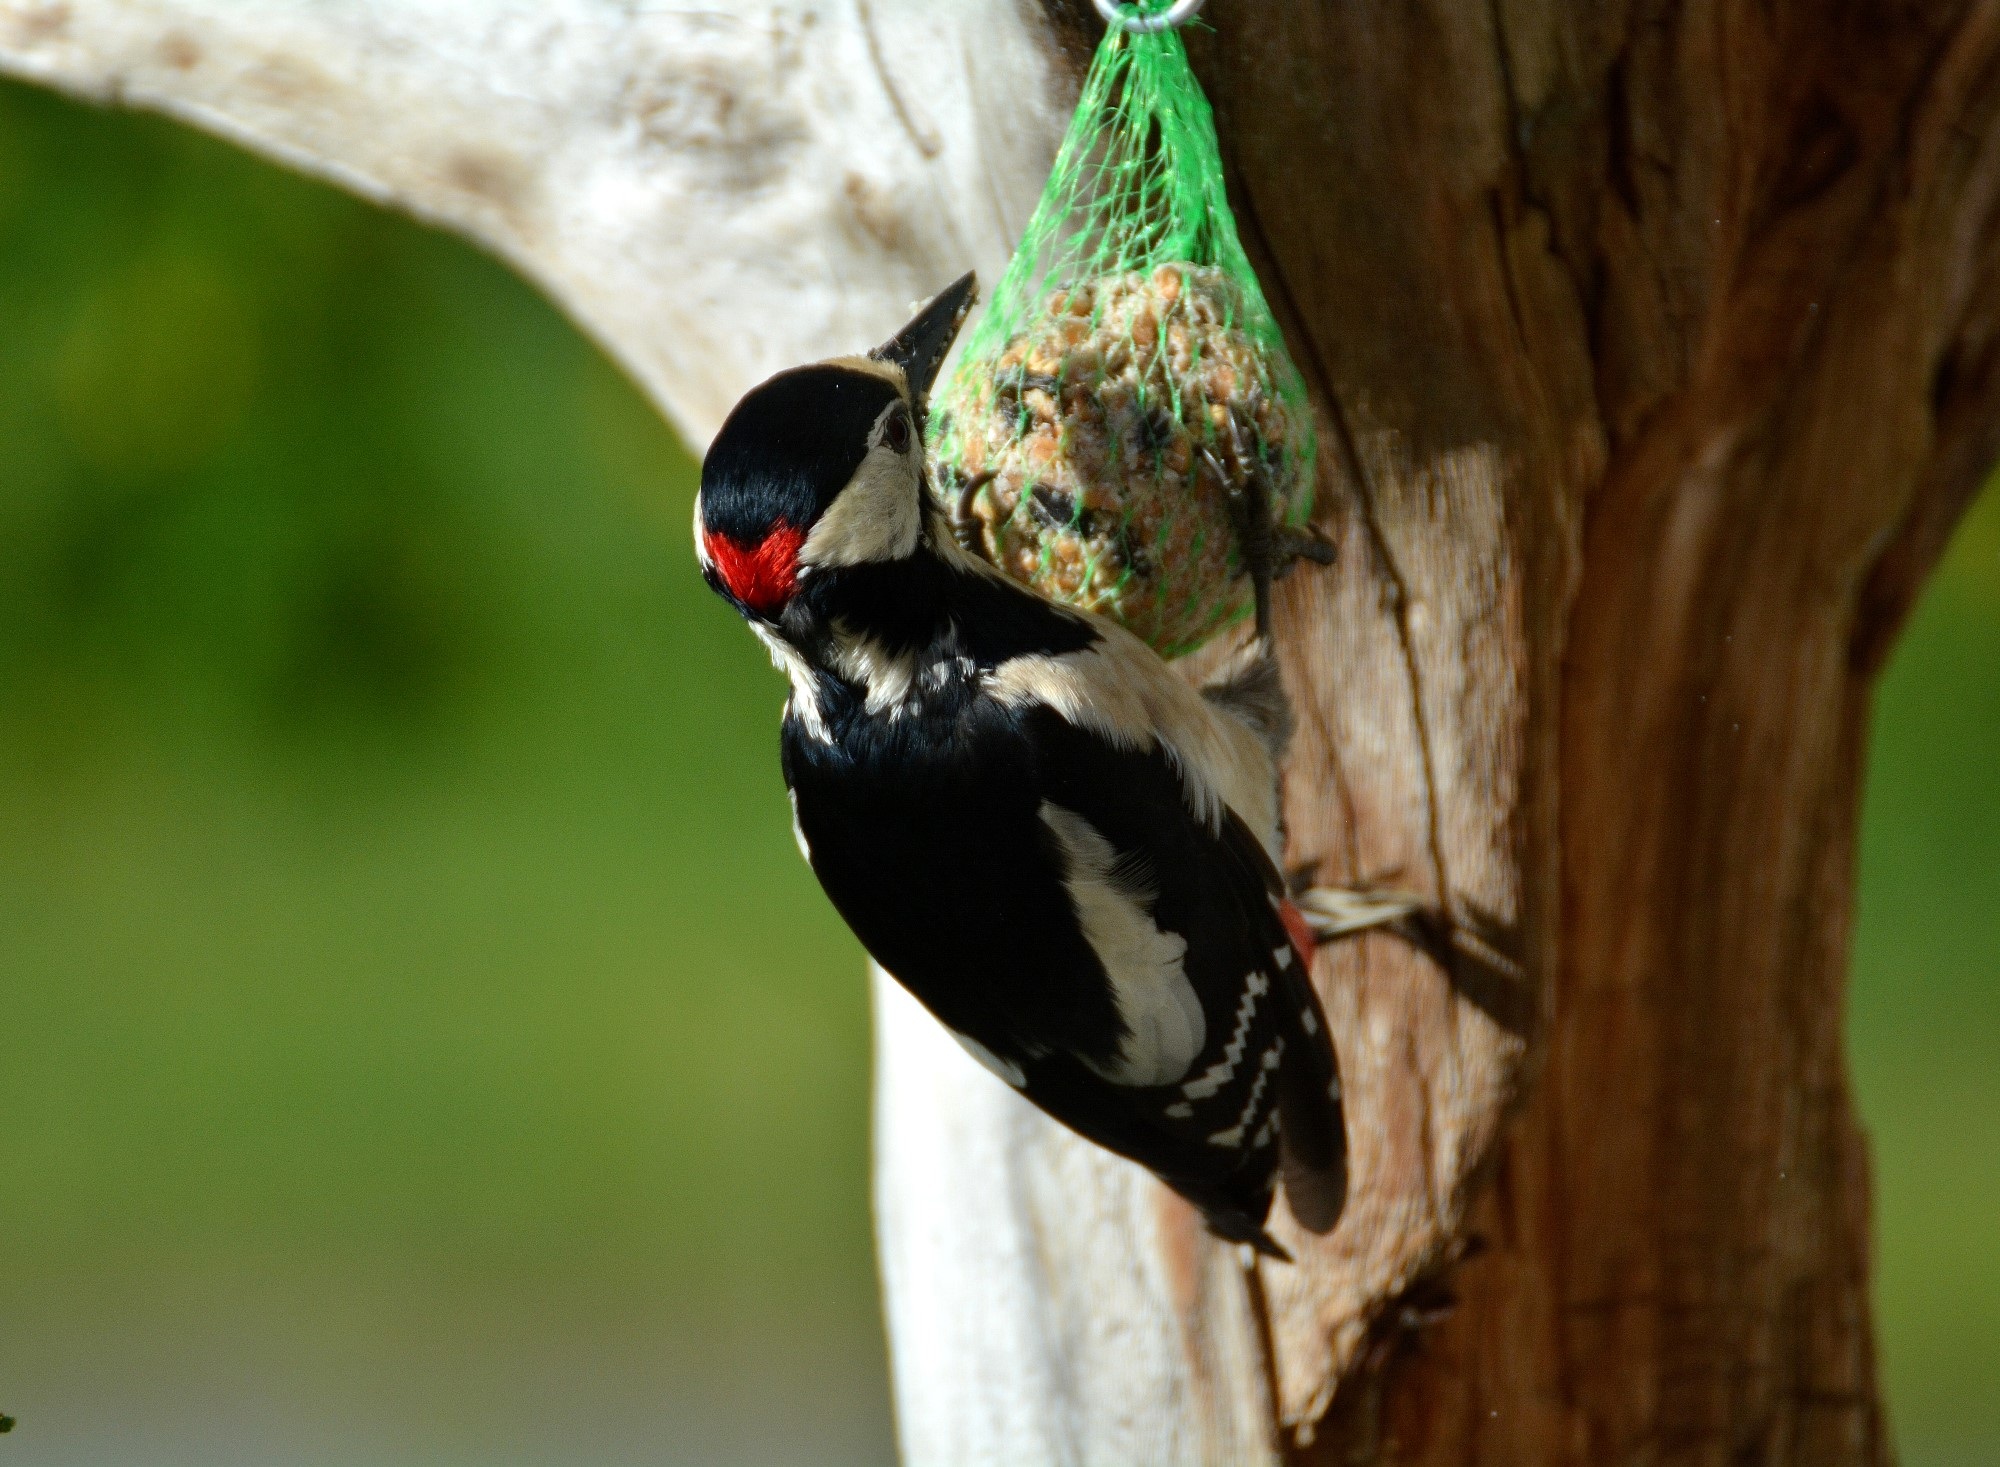
nature, branch, bird, wildlife, green, beak, close, fauna, bird seed, vertebrate, woodpecker, great spotted woodpecker, perching bird, piciformes